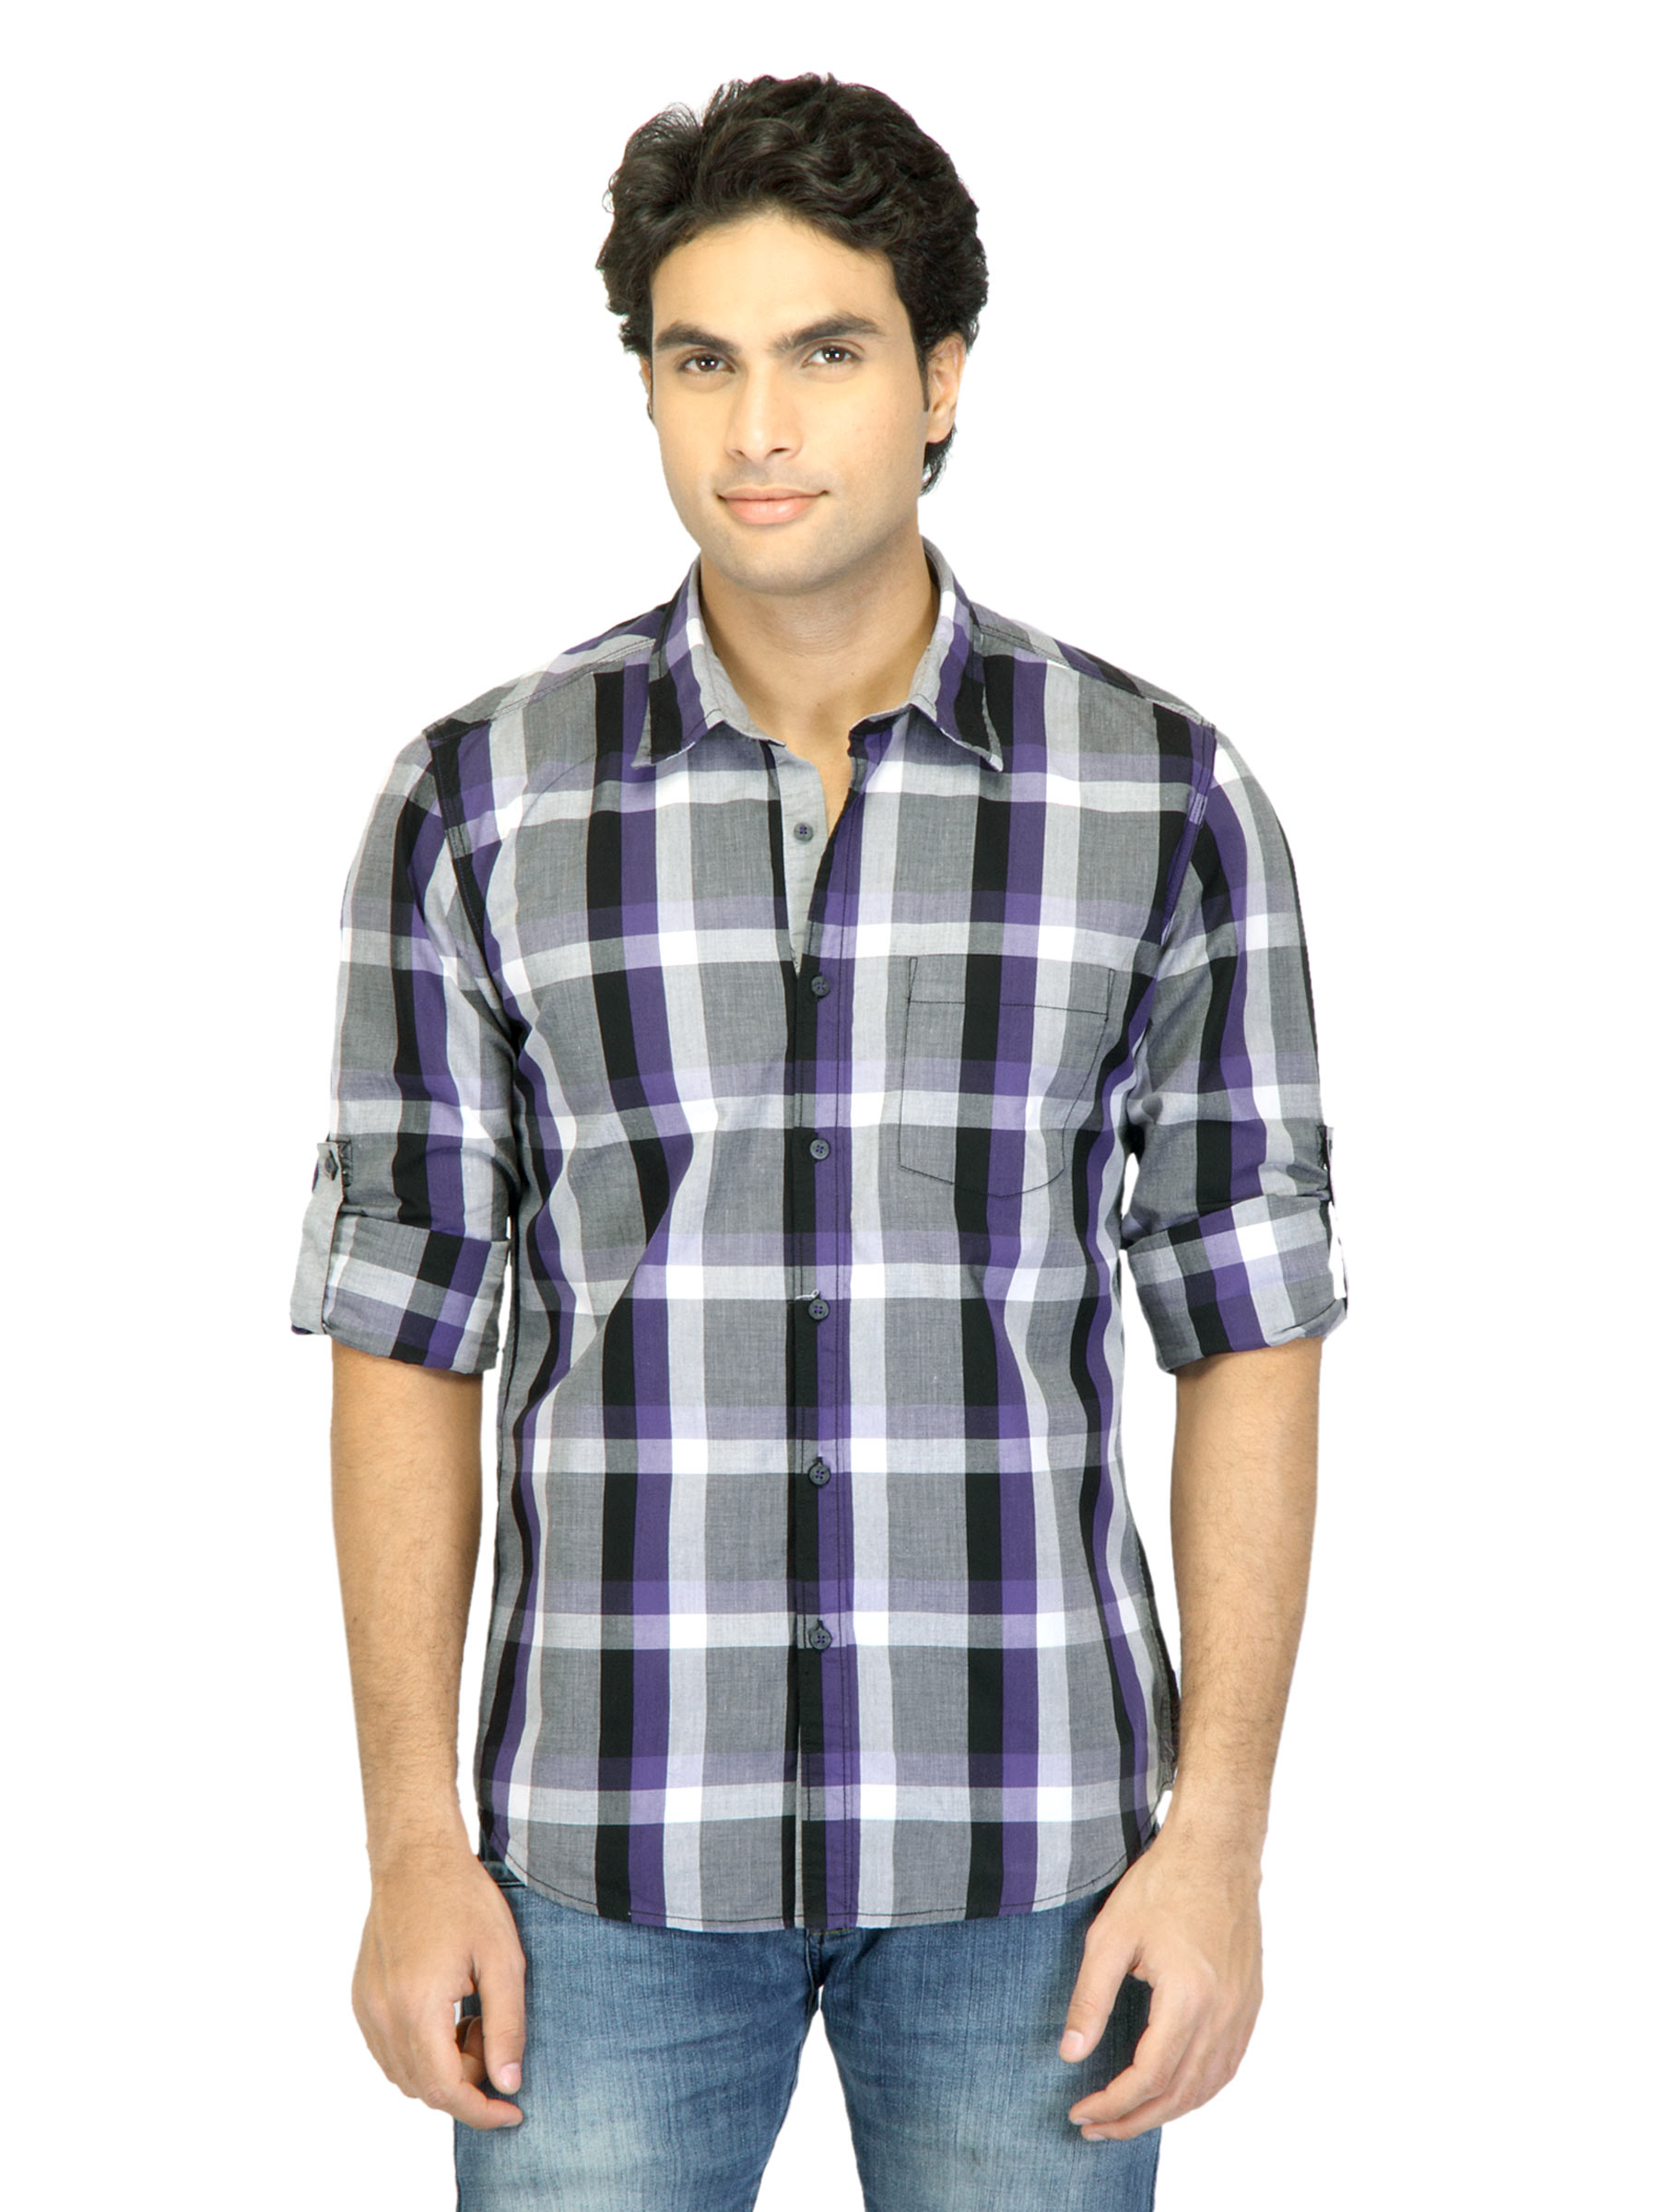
Turtle Men Check Purple Shirt
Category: Apparel / Topwear / Shirts
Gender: Men
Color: Purple
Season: Summer 2012
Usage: Casual